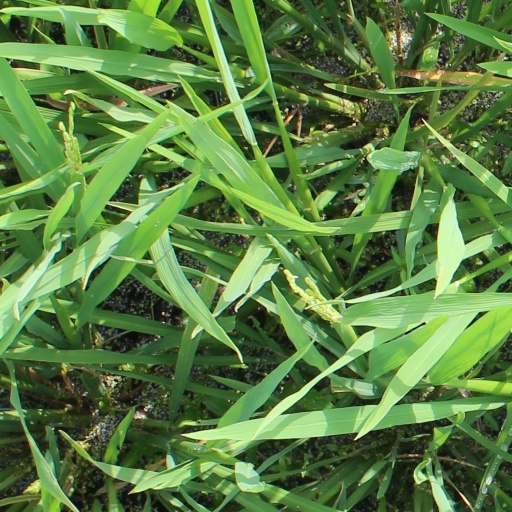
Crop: rice